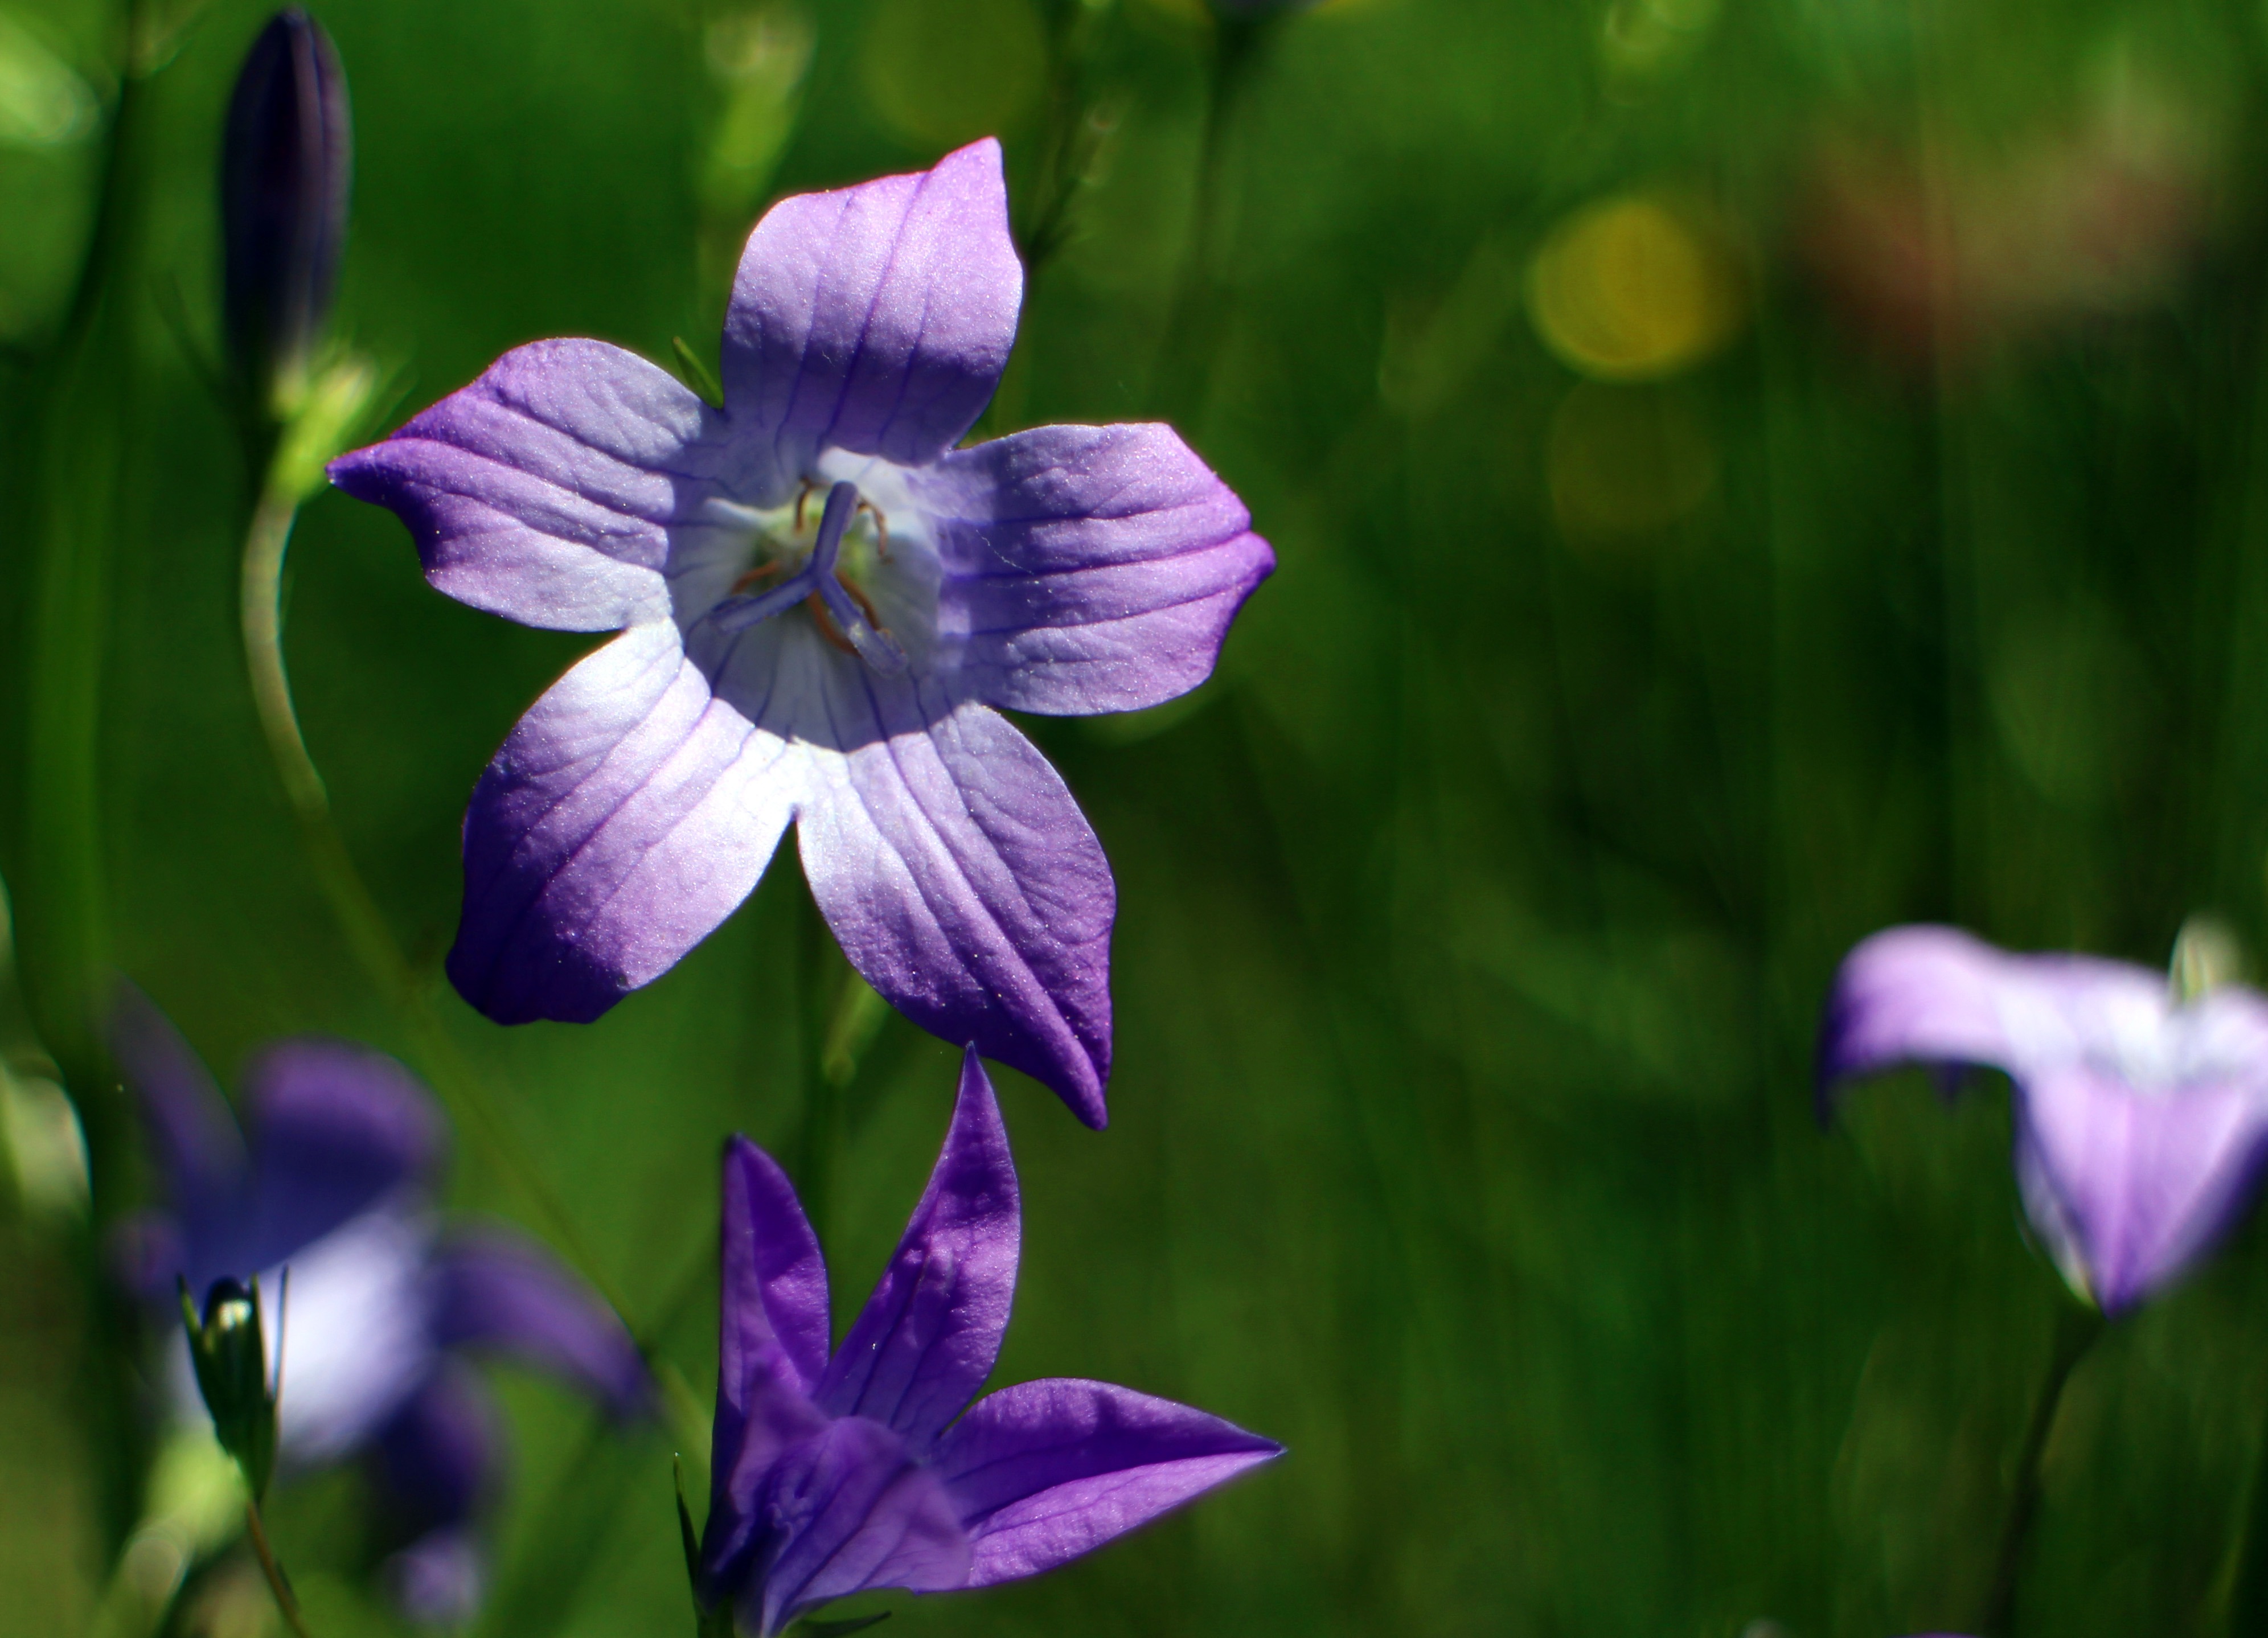
nature, blossom, plant, meadow, star, flower, purple, petal, bloom, botany, blue, close, flora, wild flower, wildflower, pointed flower, petals, violet, bud, flower meadow, campanula, bellflower, macro photography, ornamental plant, inflorescence, flowering plant, bellflower family, harebell, plant stem, land plant